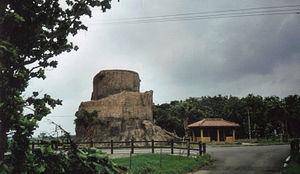
Kuro-shima est une île de l'archipel des Îles Yaeyama au sud-ouest du Japon, faisant partie de l'archipel Sakishima, avec les îles Miyako à l'est et les îles Senkaku plus au nord, et donc des îles Ryūkyū.